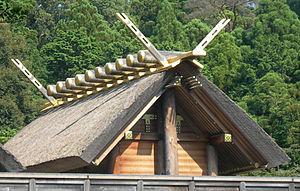
Les chigi, okichigi ou higi sont des épis de faîtage de toit que l'on trouve dans les architectures japonaise et shinto. Ils sont antérieurs à l'influence bouddhiste et constituent un élément architectural récurrent au Japon. Ils participent fortement à l'aspect esthétique des sanctuaires shinto, où ils sont souvent associés avec des katsuogi, autre type d'ornementation de toit. De nos jours, les chigi et les katsuogi sont utilisés exclusivement sur les bâtiments shintoïstes qu'ils permettent de distinguer des autres édifices religieux tels que les temples bouddhistes au Japon.
Les katsuogi ou kasoegi sont de courts et décoratifs rondins de bois que l'on trouve en architecture japonaise et particulièrement dans l'architecture shinto. Ils sont placés à angle droit le long de la crête des toits et sont généralement présents dans l'architecture religieuse ou impériale. Les katsuogi sont antérieurs à l'influence bouddhiste et constituent un élément architectural propre au Japon. Ils sont souvent placés sur les toits avec des chigi, ornementations en forme de fourche utilisées sur les sanctuaires shintoïstes. Aujourd'hui, les katsuogi et les chigi sont employés exclusivement sur les bâtiments shintoïstes et peuvent servir à les distinguer des autres structures religieuses telles que les temples bouddhistes.